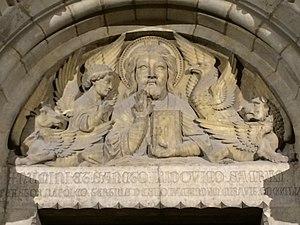
L'Église Saint-Louis de Vichy dans la nuit en Janvier 2014
L'église Saint-Louis est une église située à Vichy, dans le département de l'Allier. Principal édifice catholique de la ville, sa construction fut financée par Napoléon III et elle fut ouverte au culte en 1865